History of surfing

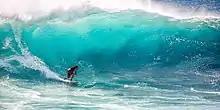
A surfer dropping in

The anonymous sleeve notes on the 1962 album "Surfin' Safari", the first album to be released on the Capitol label by The Beach Boys, include a rather tongue-in-cheek description of the sport of surfing thus:"For those not familiar with the latest craze to invade the sun-drenched Pacific coast of Southern California, here is a definition of "surfing" - a water sport in which the participant stands on a floating slab of wood, resembling an ironing board in both size and shape, and attempts to remain perpendicular while being hurtled toward the shore at a rather frightening rate of speed on the crest of a huge wave (especially recommended for teen-agers and all others without the slightest regard for either life or limb)."